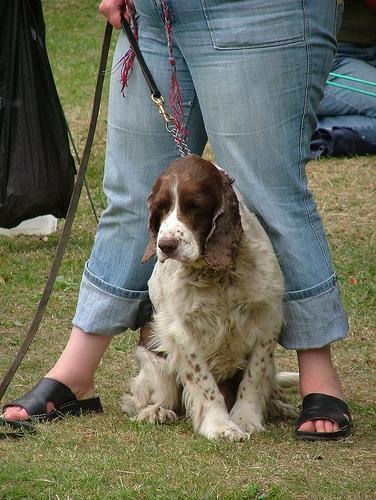
English_springer